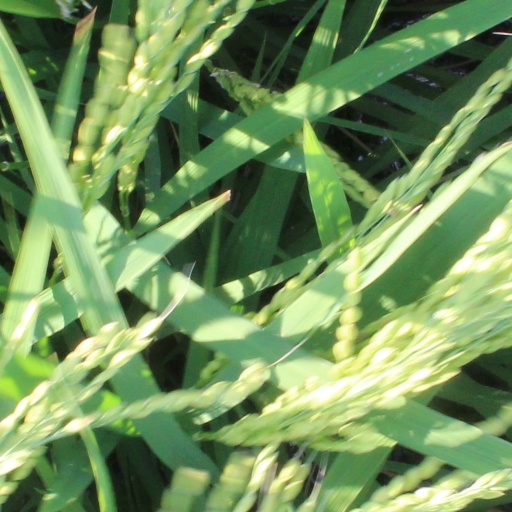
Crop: rice